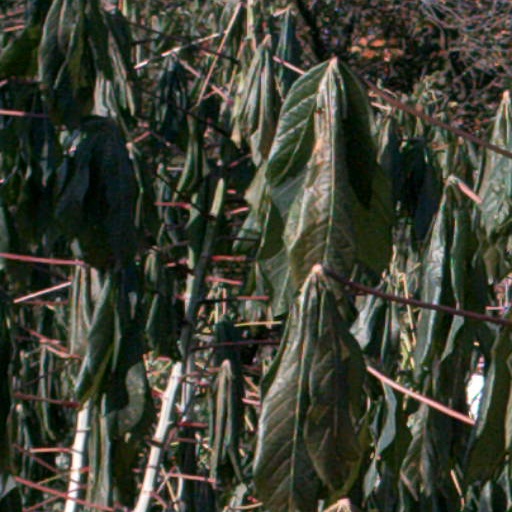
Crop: cassava